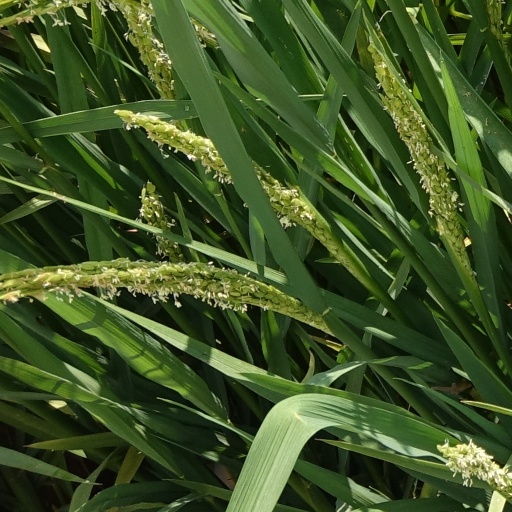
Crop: rice